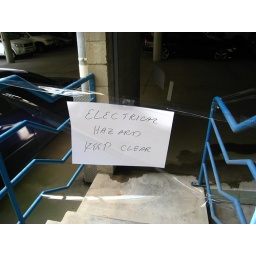
Routing the toilet system pipes just above the power box for the building doesn't seem like the best of design decisions